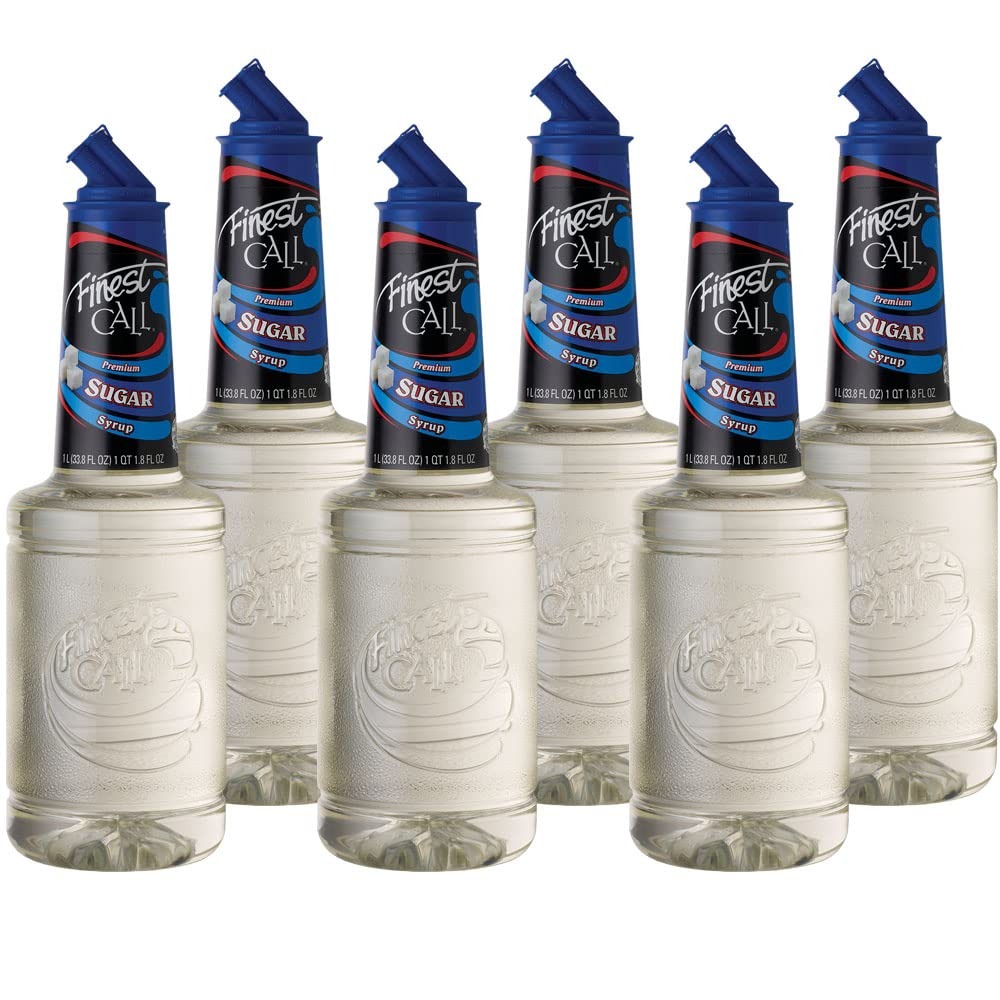
Item Name: Finest Call Premium Pure Cane Sugar Simple Syrup Mix, 1 Liter Bottle (33.8 Fl Oz), Pack of 6
Bullet Point 1: ONLY THE BEST: Uses PURE CANE SUGAR and carbon-filtered water to bring out the best in every cocktail application. Simple syrup
Bullet Point 2: PERFECT POUR: The Specialty Syrup Collection features the patented Finest Call packaging with a new dispensing closure designed specifically for high speed, 1 oz. pour applications
Bullet Point 3: CONSISTENT & STABLE: 100% consistent flavor and yield simple syrup
Bullet Point 4: WHAT THE PROS USE: Finest Call Cocktail Mixes are the highest quality, most bartender-friendly mixes in the worlds
Bullet Point 5: PERFECTLY PACKAGED: 6-pack of 1 liter (33.8 fl oz.) bottles come boxed for safe shipping
Product Description: The Finest Call Specialty Syrup Collection is comprised of high quality syrups designed to add the perfect flavor and sweetness to today's most popular cocktails.<br><br>Finest Call Premium Sugar Syrup is a combination of PURE CANE SUGAR and carbon-filtered water. It never crystallizes and adds a bit of sweetness to a multitude of drinks without the bother of cooking and storing your own.<br><br>Includes a 6-pack of 1 liter (33.8 fl oz.) bottles of Finest Call Premium Sugar Syrup Mix boxed for safe shipping.
Value: 202.8
Unit: Fl Oz

Price: 70.91